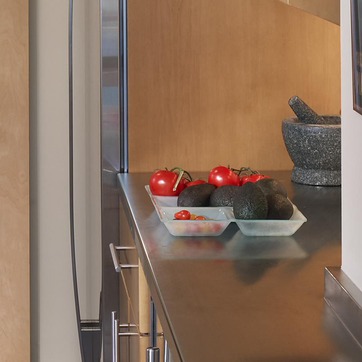
Material: food